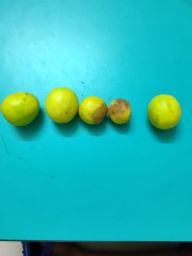
Fruit: Lemon
Quality: Mixed